Slope Records

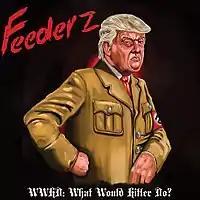
Feederz - WWHD

“Slope” refers to Sunnyslope, Arizona where the label's home offices are located. Sunnyslope is now part of central Phoenix, but was once the north edge of town. Part of the mission of Slope Records was to bring attention to the burgeoning Phoenix music scene through the re-release of classic Arizona punk rock bands as well as new releases by both Arizona and national acts.